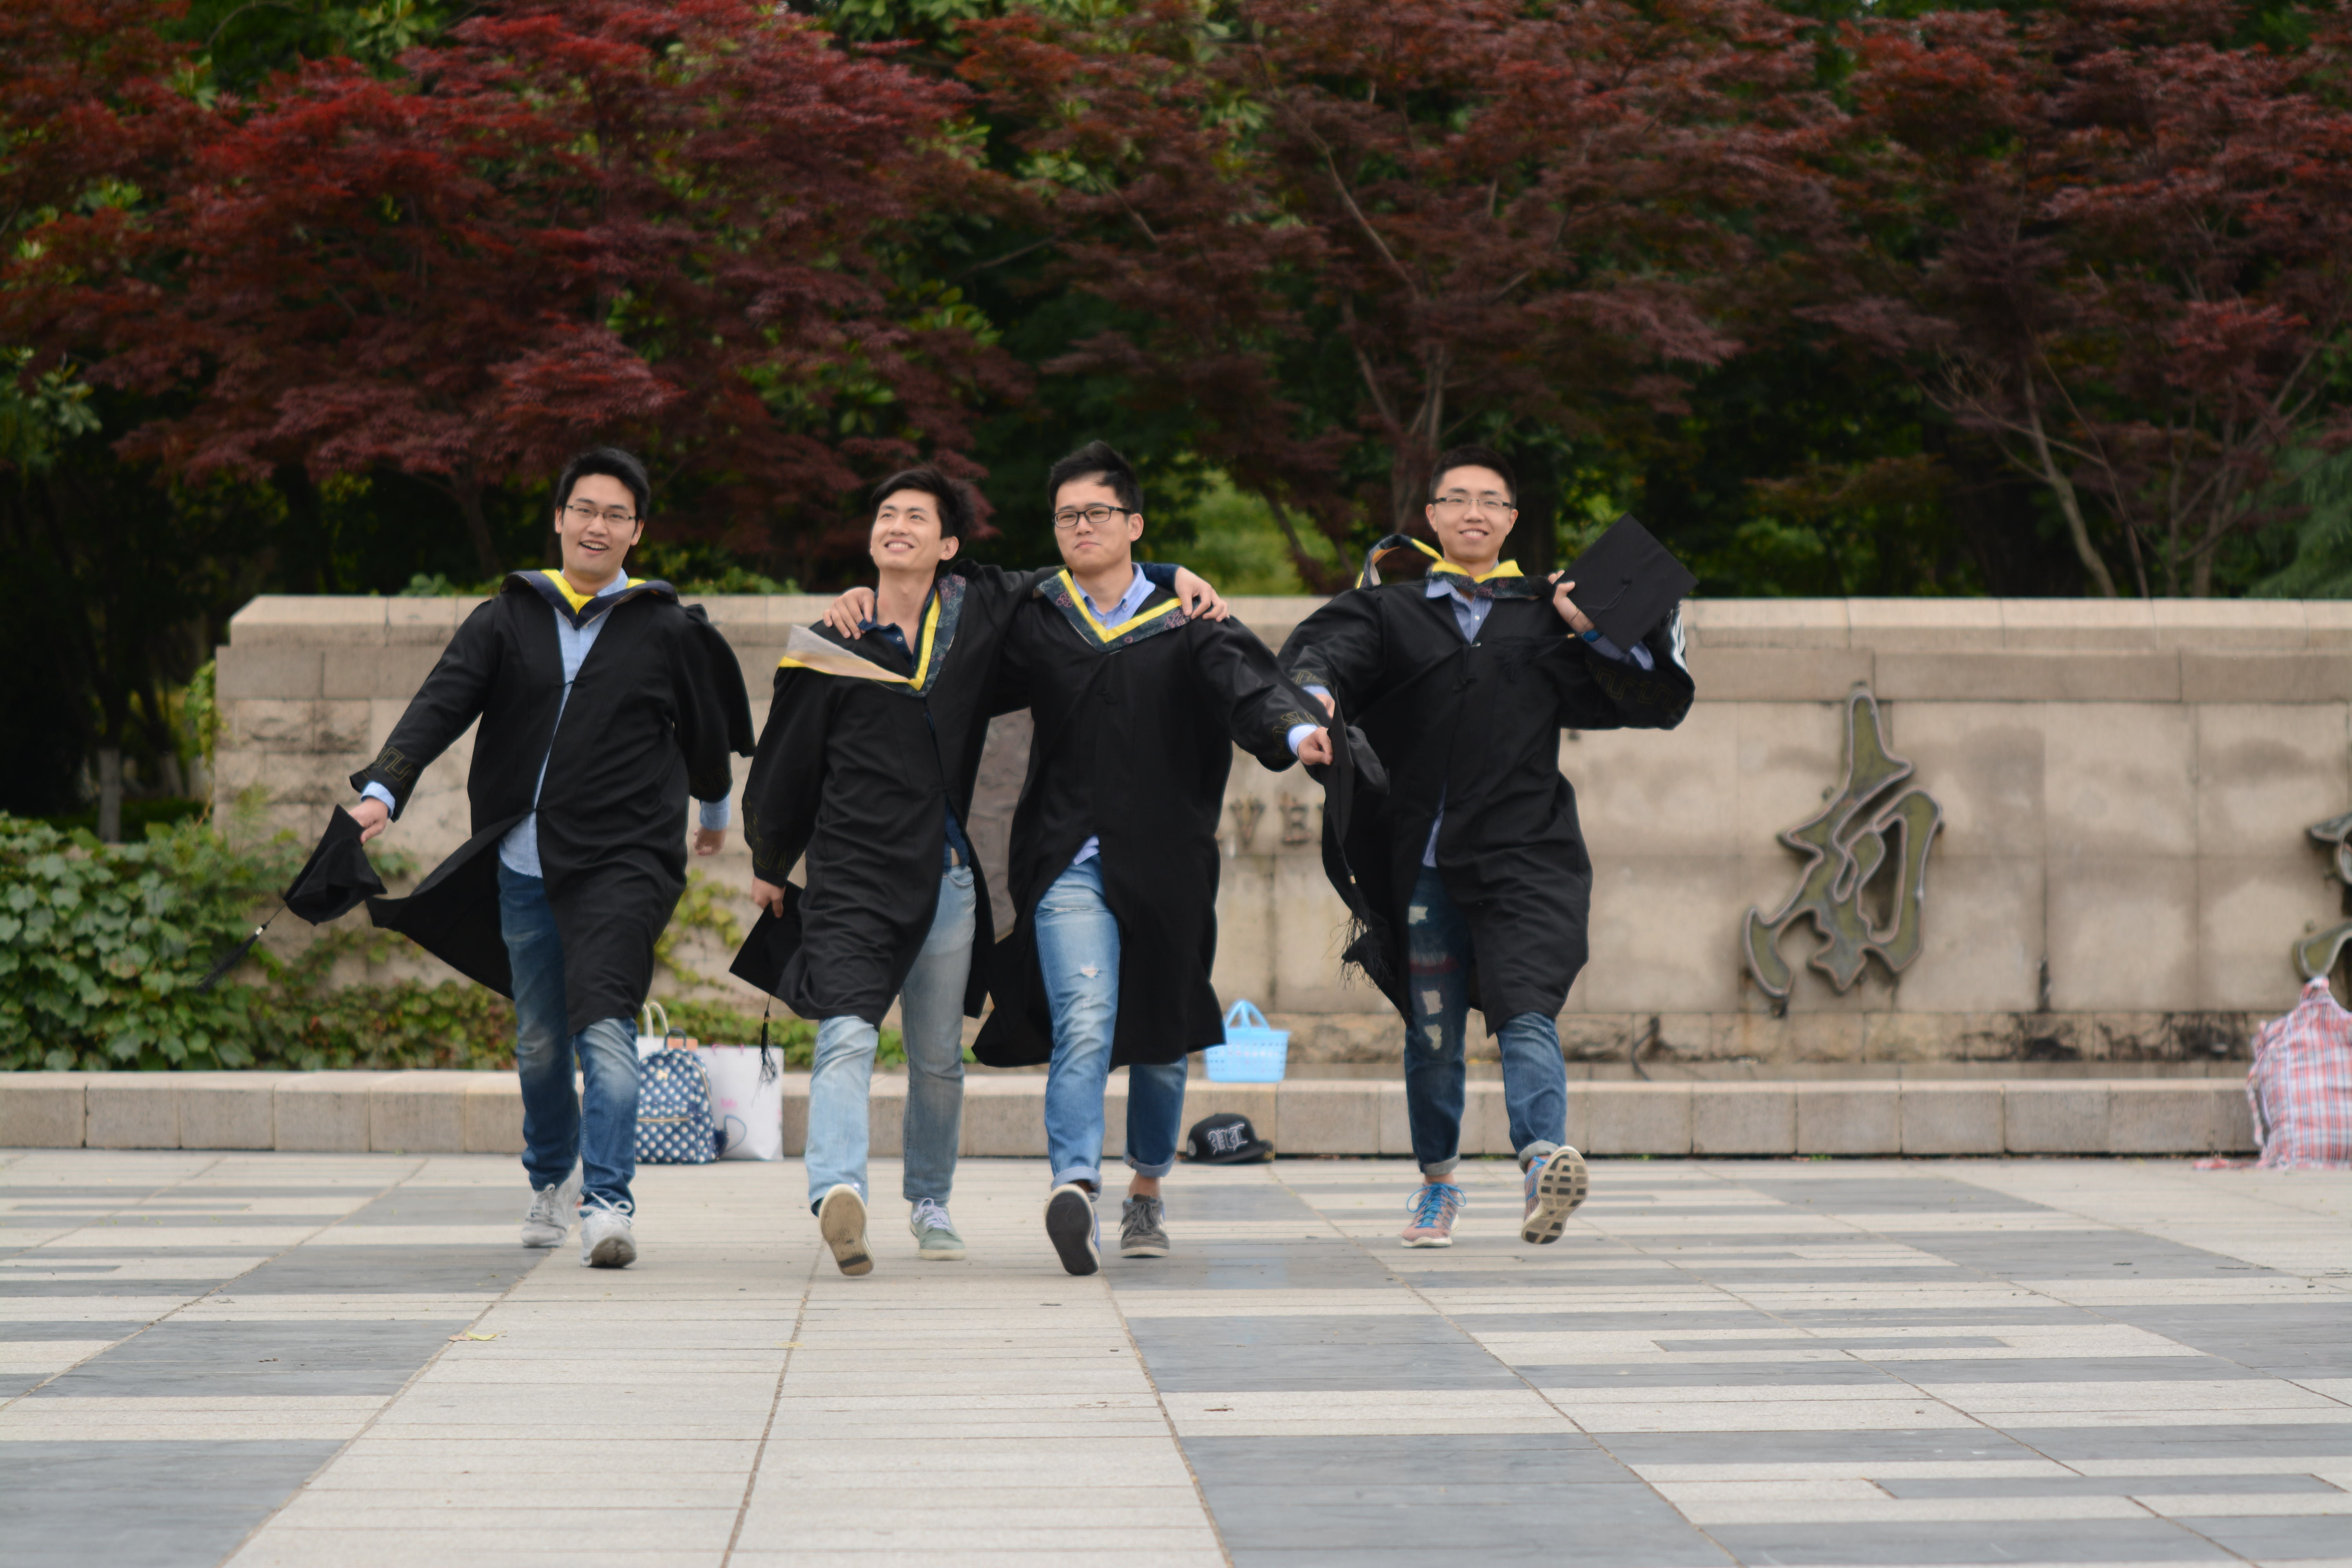
people, spring, graduation, university student, nanjing university of technology